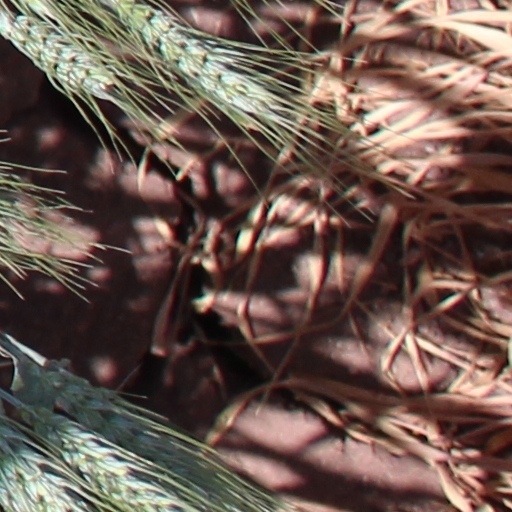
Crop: wheat